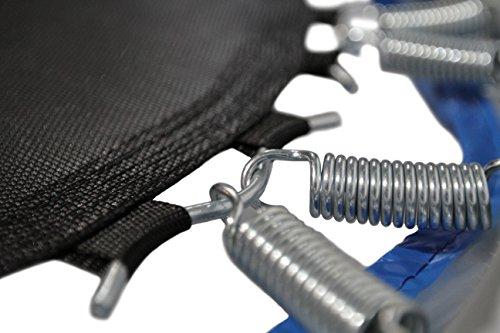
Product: TruJump 40" Mini Trampoline
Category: Sports & Outdoors | Sports & Fitness | Leisure Sports & Game Room | Trampolines & Accessories | Trampolines
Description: Detachable heavy-duty legs for easy storage.
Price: $73.99
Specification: Shipping Weight: 16.4 pounds (View shipping rates and policies)|ASIN: B07FRGYFVC|Item model number: STR-40IN|    #388    in Recreational Trampolines